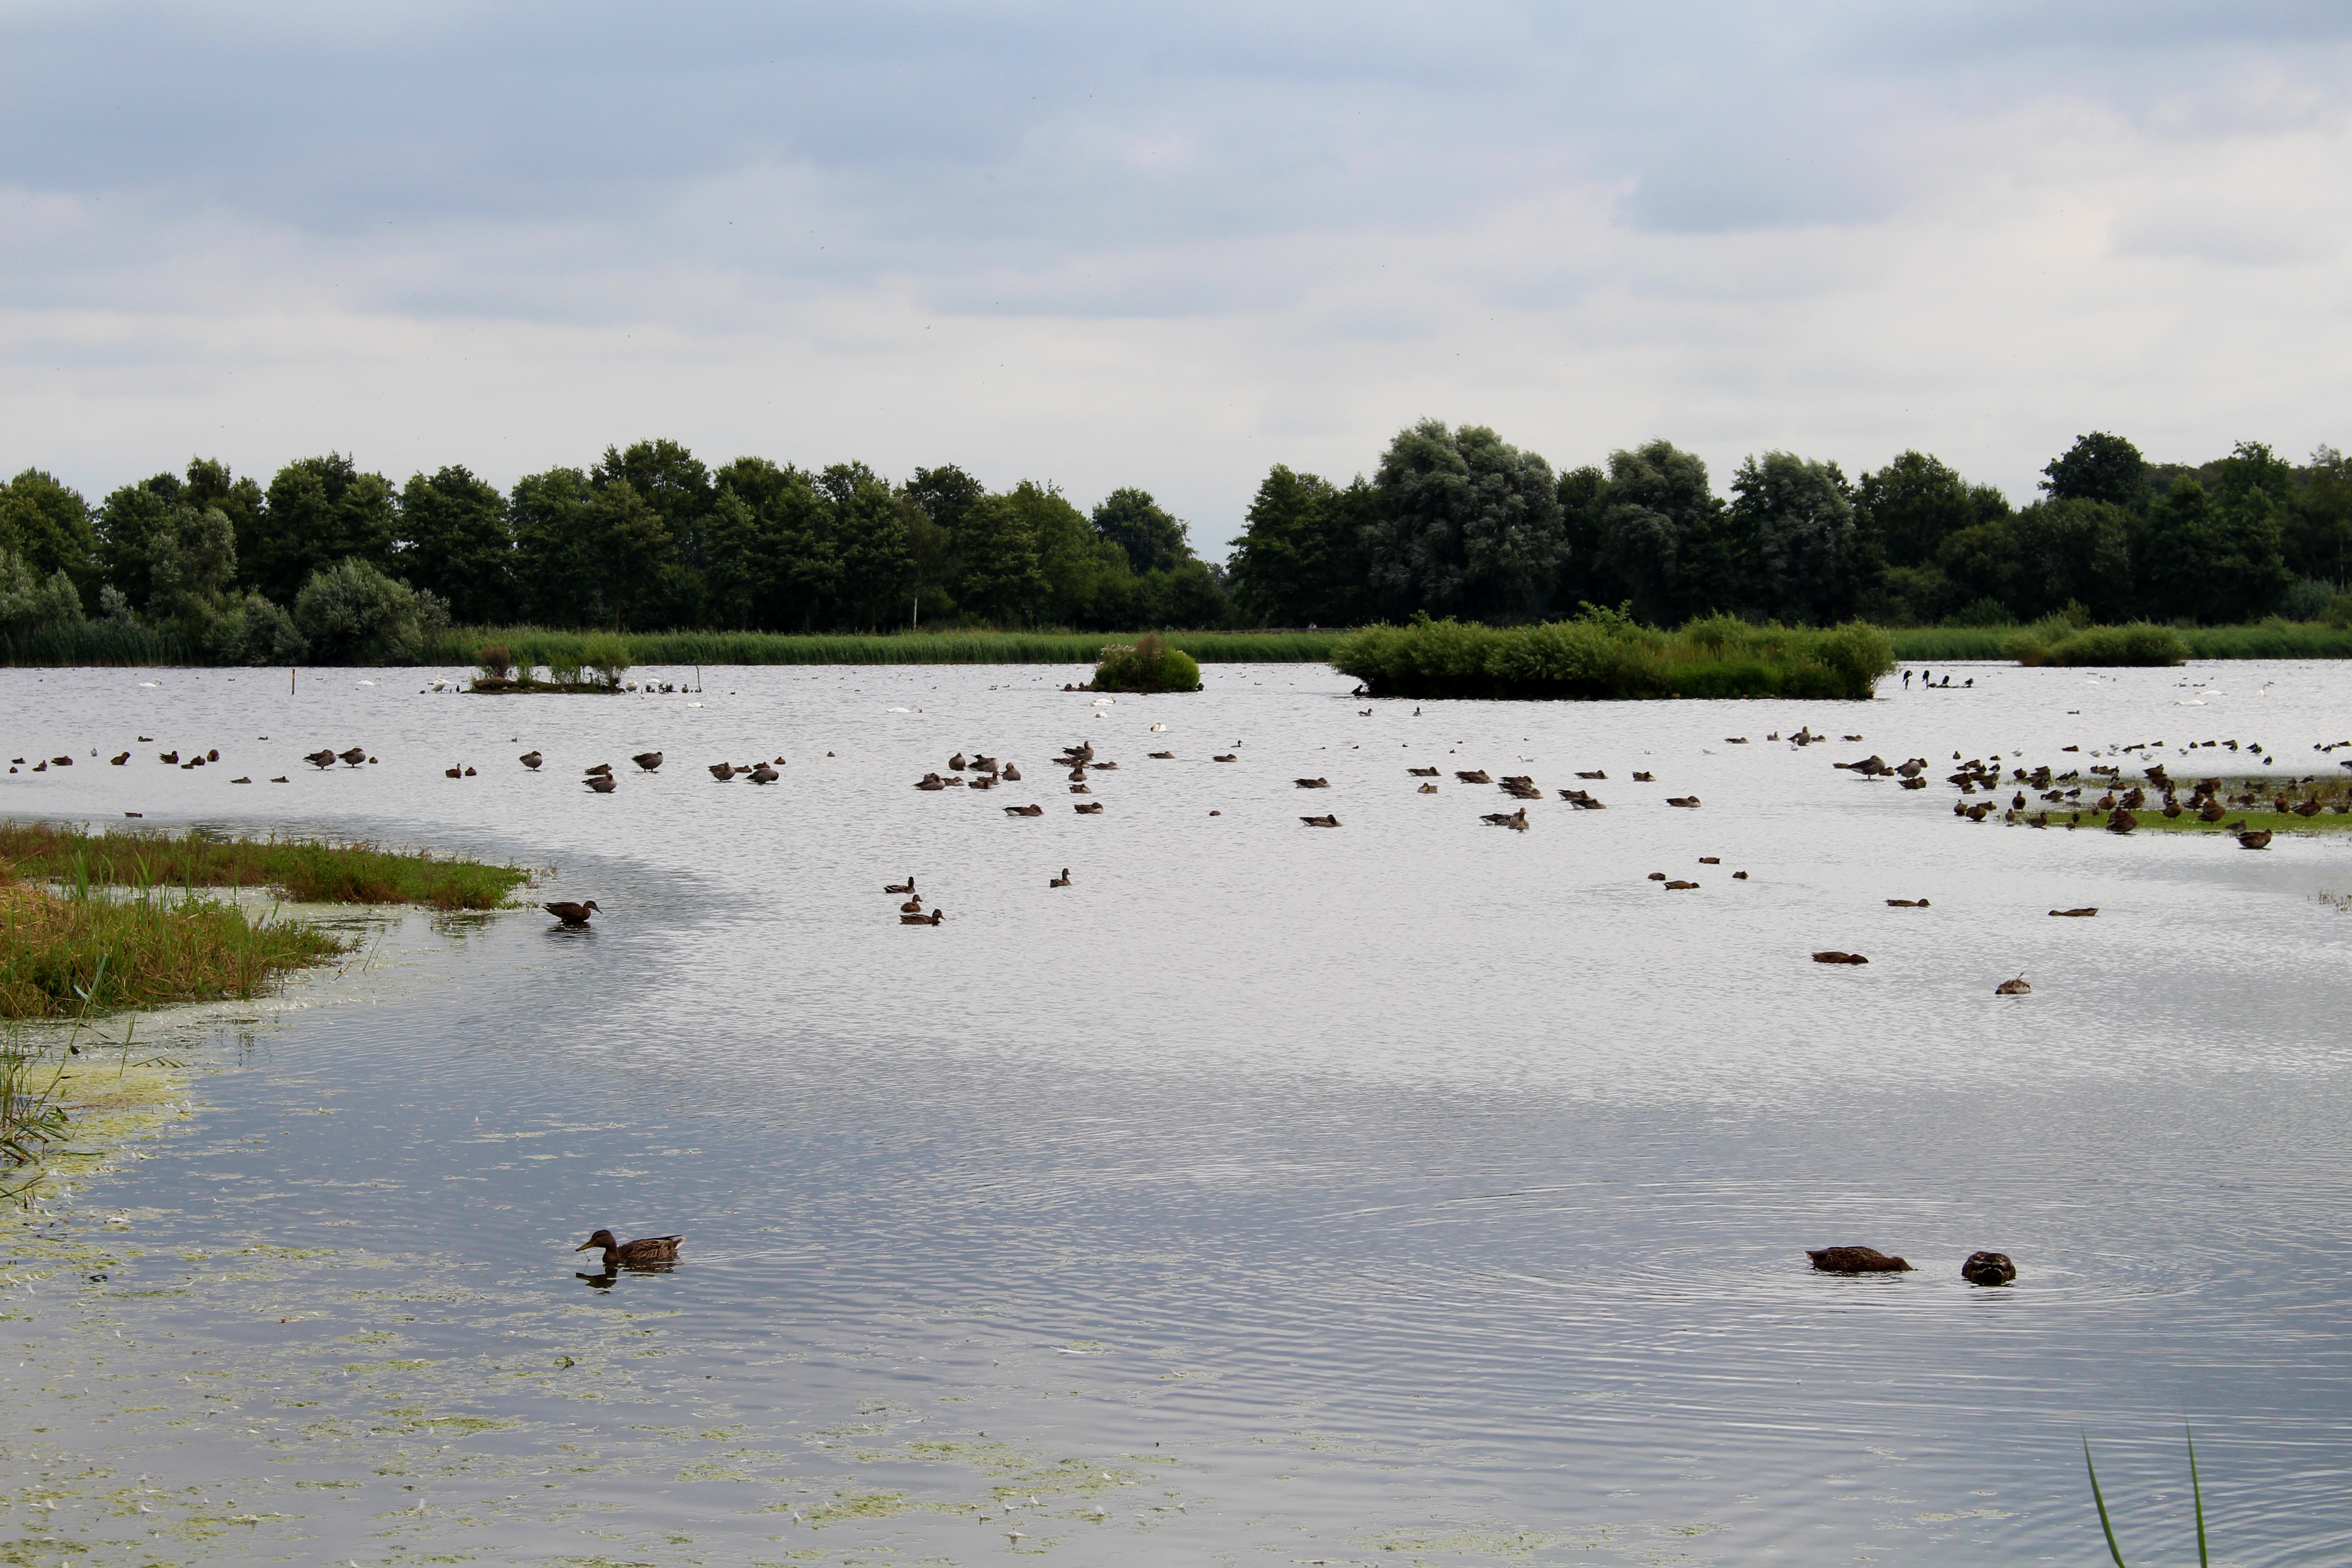
landscape, sea, water, nature, marsh, bird, sky, shore, lake, atmosphere, river, refraction, panorama, blue, rest, reservoir, trees, birds, clouds, duck, wetland, wide, habitat, mood, water bird, animal world, abendstimmung, estuary, atmospheric, dark clouds, clouds form, westfalen, m nster, covered sky, m nsterland, rieselfelder, cloud formations, dark sky, bird sanctuary, mudflat